Insect olfaction

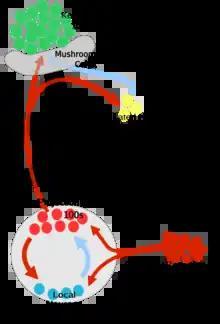
Olfactory pathway, insects

Insect olfaction refers to the function of chemical receptors that enable insects to detect and identify volatile compounds for foraging, predator avoidance, finding mating partners (via pheromones) and locating oviposition habitats. Thus, it is the most important sensation for insects. Most important insect behaviors must be timed perfectly which is dependent on what they smell and when they smell it. For example, olfaction is essential for locating host plants and hunting prey in many species of insects, such as the moth "Deilephila elpenor" and the wasp "Polybia sericea", respectively.